Maurice Lambert

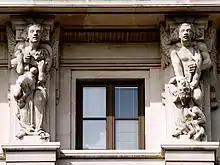
Two of the sculptures Maurice Lambert produced for 33 Grosvenor Place.

Lambert's fourth and final one-man show in his lifetime was at Alex Reid & Lefevre in 1934.